Mike Rivera (American football)

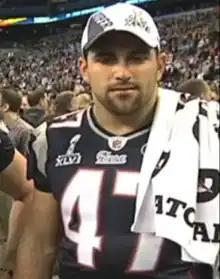
Rivera at Super Bowl XLVI media day

Mike Rivera (born January 10, 1986) is an American former professional football linebacker and tight end. He played college football at Kansas.